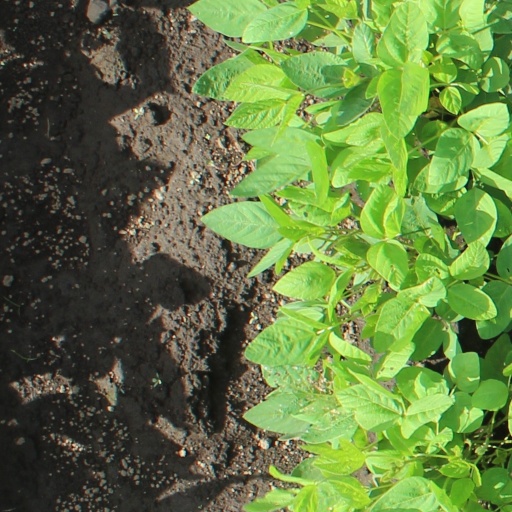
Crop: soybean